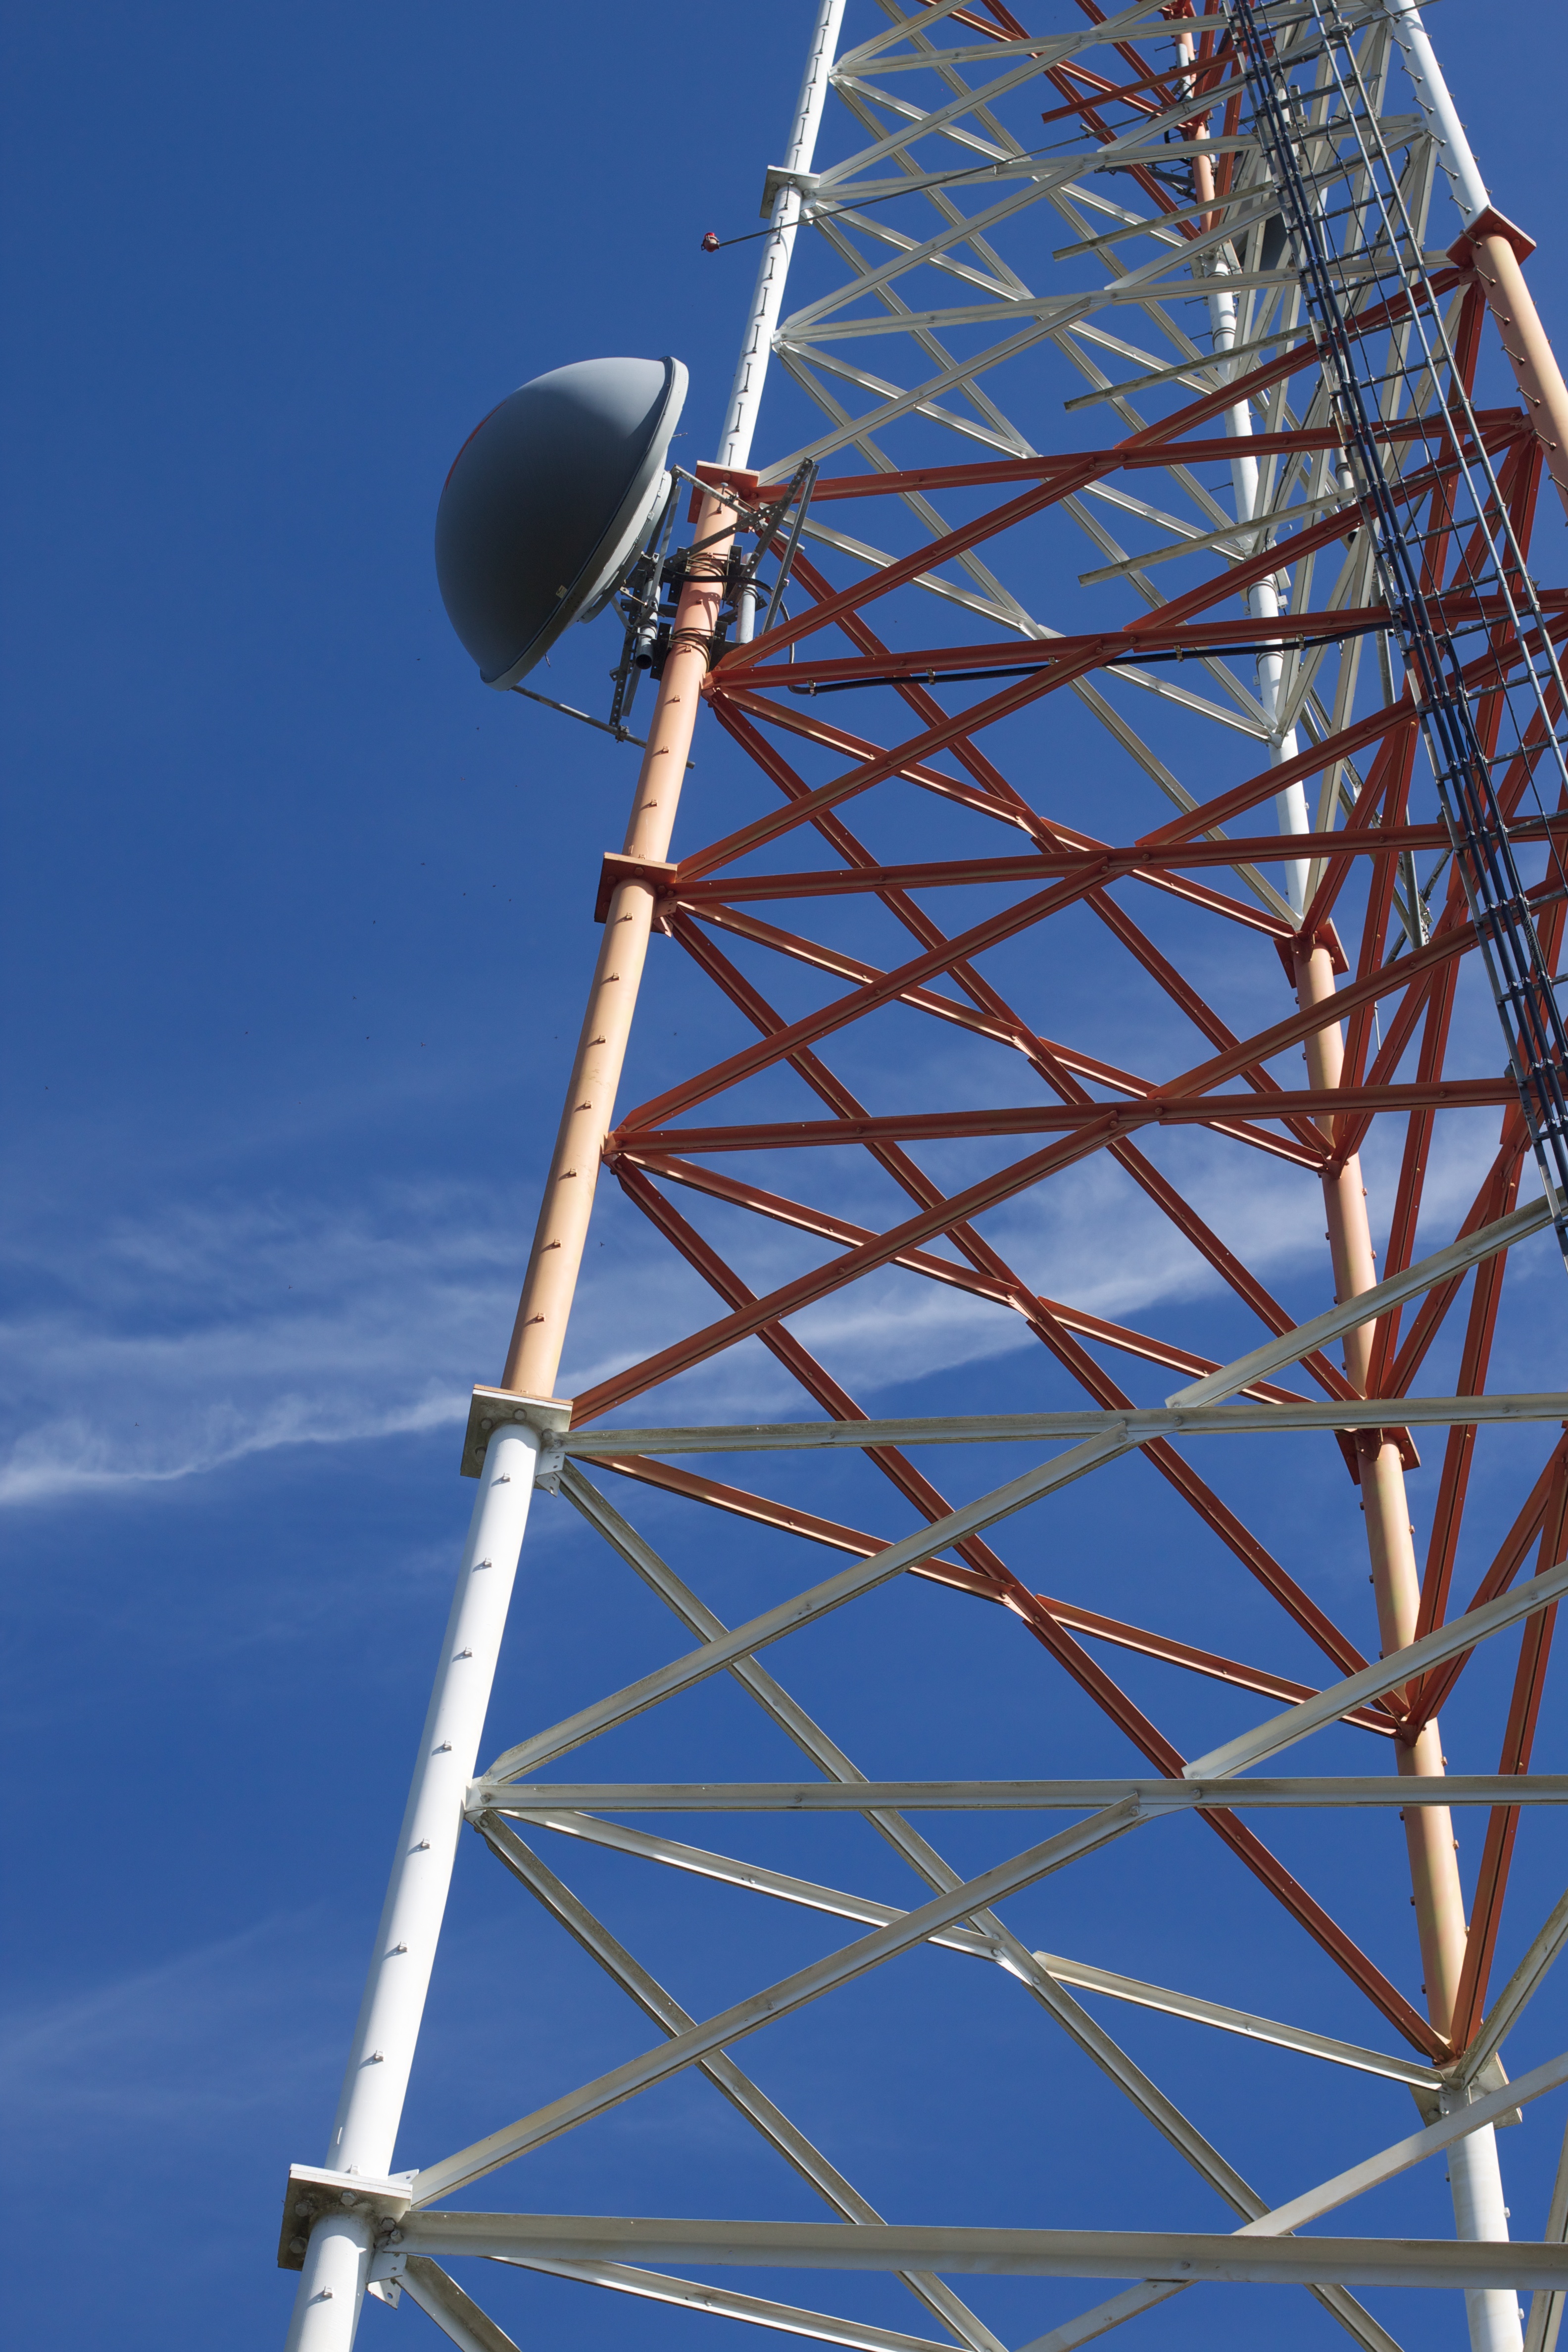
ferris wheel, tower, mast, blue, tourist attraction, odyssey